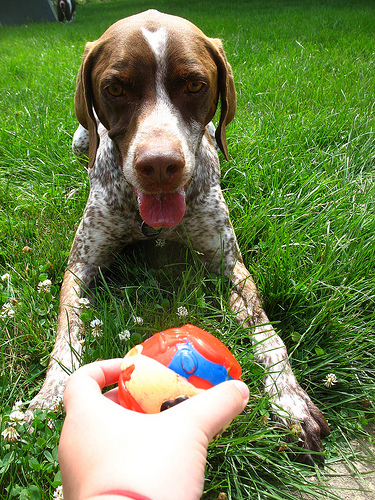
Animal: dog
Breed: german shorthaired